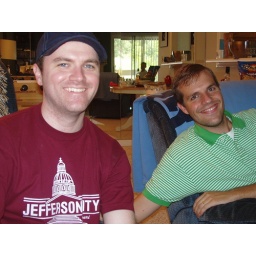
James is wearing his green shirt today so he will not accidently wear it when ND is in town.